Charles West Cope

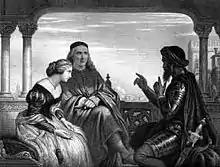
Othello Relating His Adventures (etching, 1853), from "The Works of Shakespere"

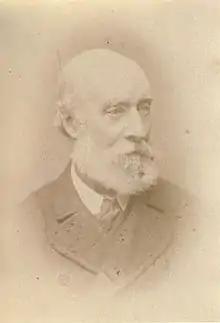
Photograph of Charles West Cope

Charles West Cope (28 July 1811– 21 August 1890) was an English, Victorian era painter of genre and history scenes, and an etcher. He was responsible for painting several frescos in the House of Lords in London.